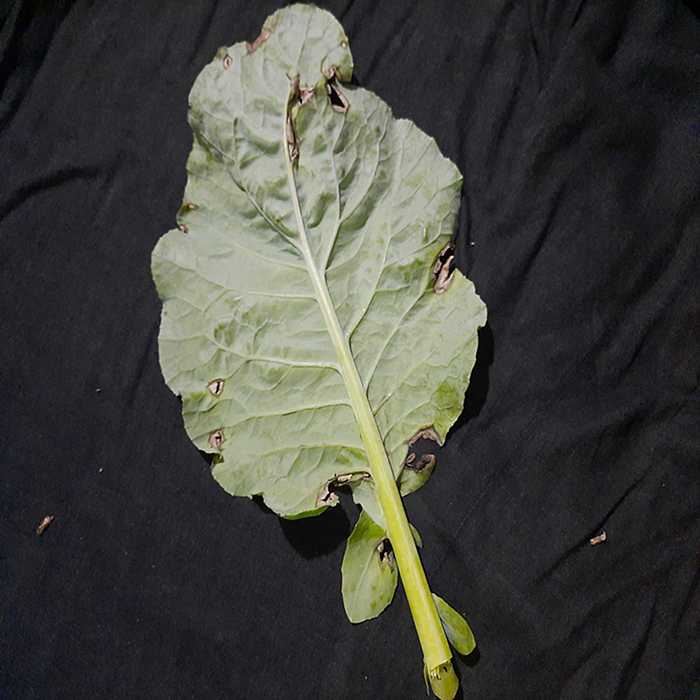
Plant: Cauliflower
Label: Downy mildew